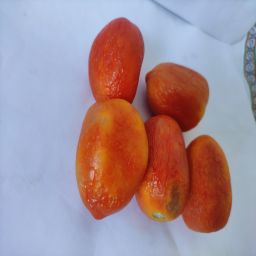
Crop: Tomato
Quality: Old